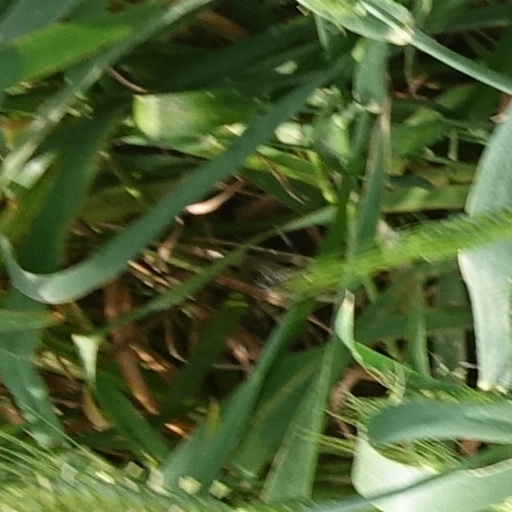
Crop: wheat